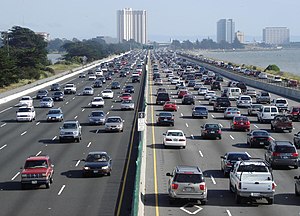
Interstate Highway 80 i Californien
I-80 i området omkring San Francisco
I-80 starter ved et motorvejskryds med U.S. Highway 101 i San Francisco, og derefter krydser den San Francisco-Oakland Bay Bridge og kører ind i Oakland. Efter omkring 130 kilometer i nordøstlig retning kører I-80 ind i Sacramento, hvor den mødes med I-5. I-80 kører gennem Sierra Nevada-bjergene, og krydser efter omkring 320 kilometer i Californien ind i Nevada. På stykker er den kendt som San Fransisco Skyway, Eastshore Freeway og Roseville Freeway. Den går også under navnene Kent D. Pursel Memorial Freeway, Linus F. Claeys Freeway, Alan S. Hart Freeway og Dutch Flat and Donner Lake Wagon Road.